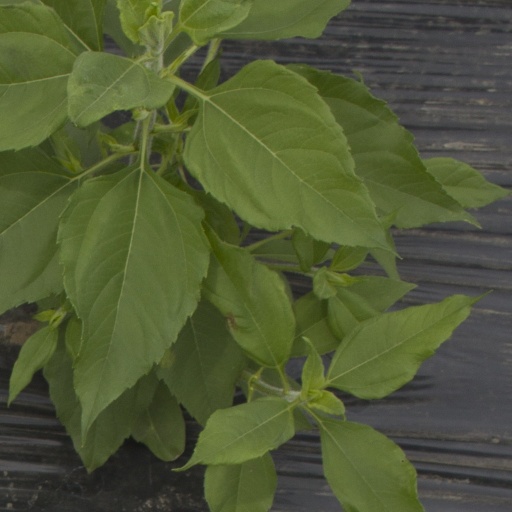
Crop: Jerusalem artichoke